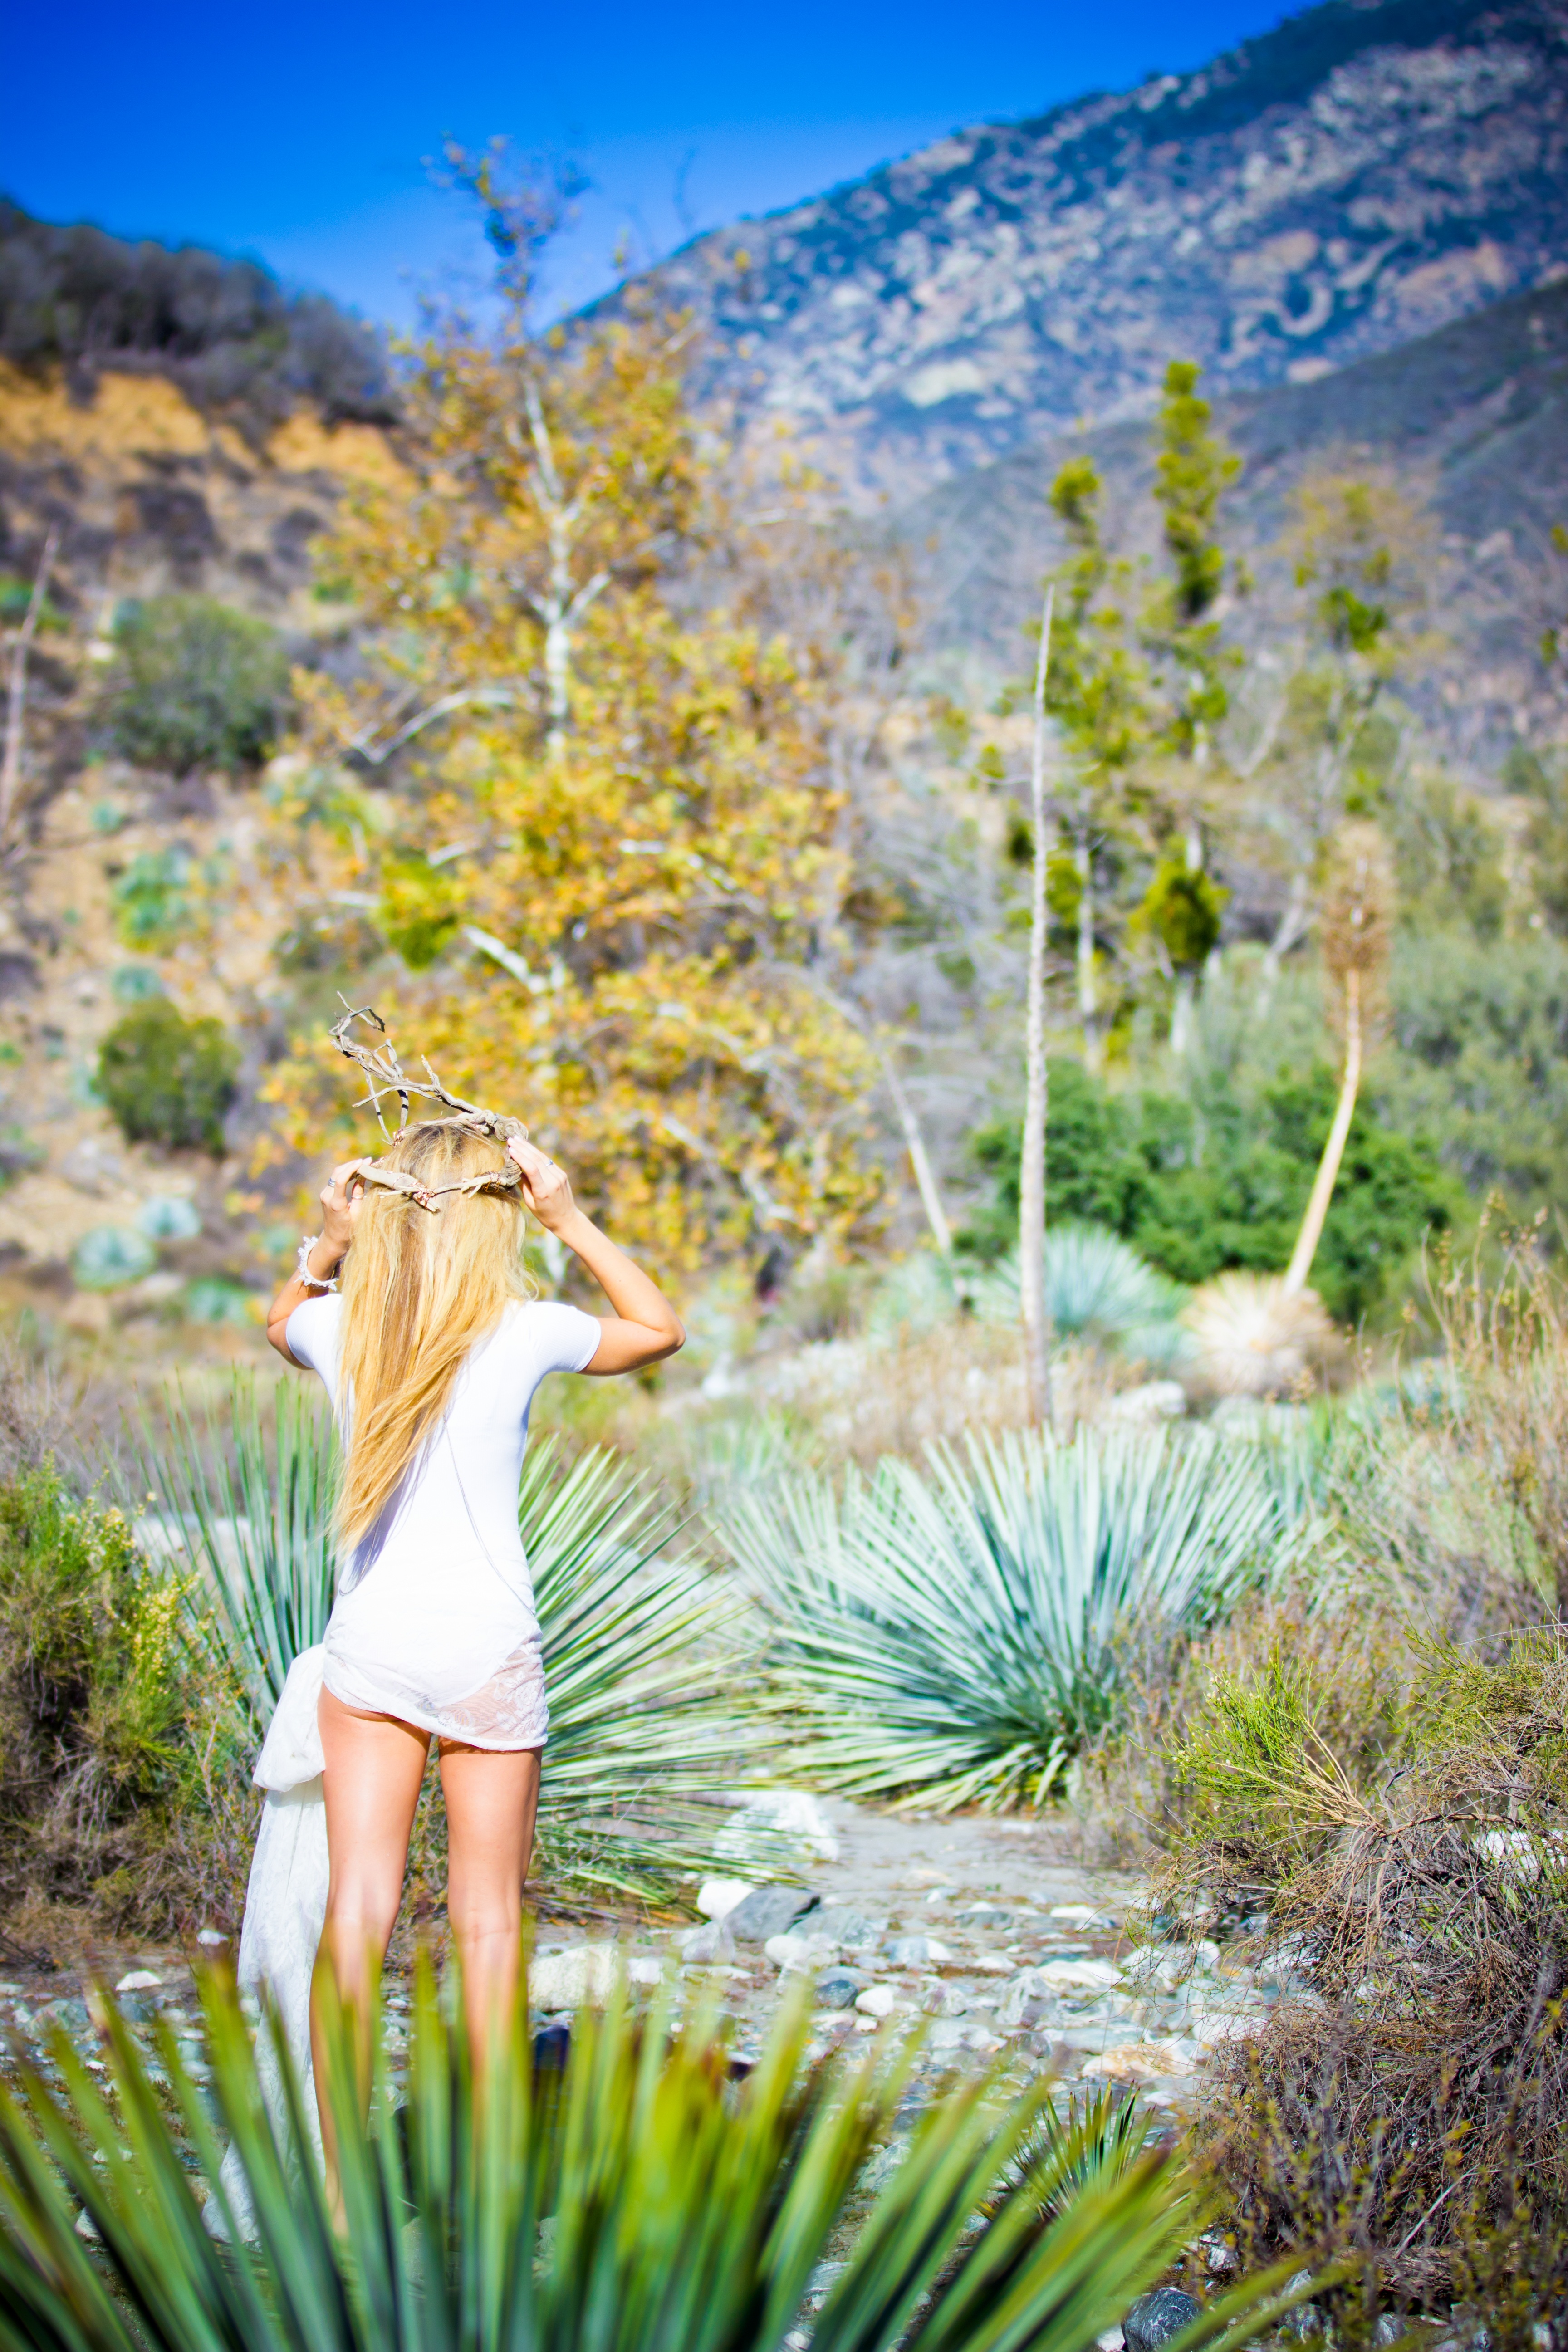
landscape, tree, nature, forest, grass, wilderness, person, plant, woman, meadow, sunlight, leaf, flower, female, model, spring, green, autumn, botany, flora, season, wildflower, outdoors, woodland, habitat, natural environment, grass family